Hugh Philp

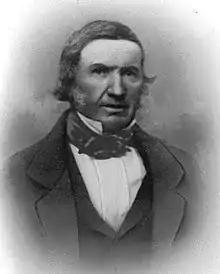

Hugh Philp (1786–1856) was a Scottish golf club maker, who is considered to be the greatest club maker of all time.